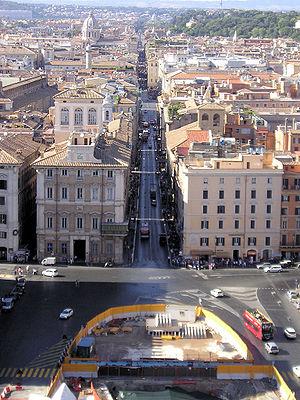
La via del Corso, dite « le Corso », est une rue du centre de Rome qui mène en ligne droite de la Piazza Venezia à la Piazza del Popolo. Cette artère est la voie centrale du quartier historique du « Trident », édifié entre les XVᵉ et XVIIᵉ siècles. Le Corso est bordé de nombreux palais et églises.